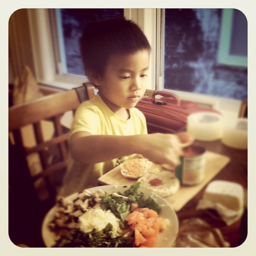
a child at a table eating food
A young boy eating out of a can.
A young child sits at the table and scoops food out of a can with a spoon.
A small boy sitting at a  table eating food
A boy in a yellow shirt sits in front of a plate of food.